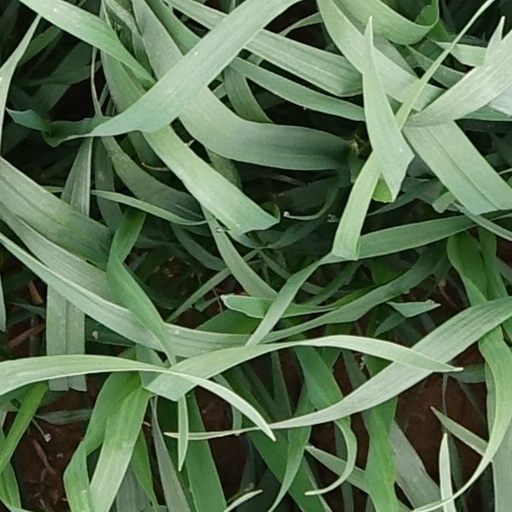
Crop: wheat